John M. B. Clitz

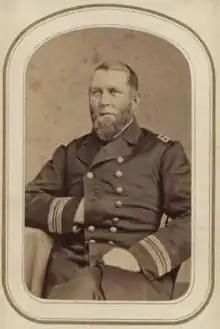
John M. B. Clitz, photographed as a lieutenant commander ca. the 1860s.

Rear Admiral John Mellen Brady Clitz (1 December 1821 – 9 October 1897) was an officer in the United States Navy. During his long naval career, he fought in both the Mexican War and the American Civil War and rose to command of the Asiatic Squadron.